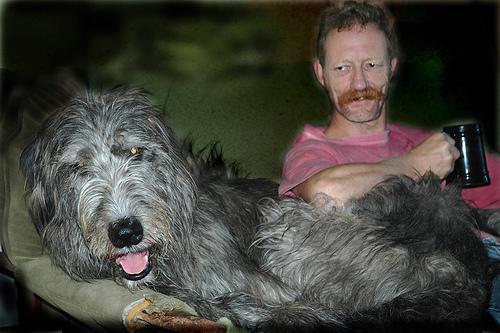
Irish_wolfhound